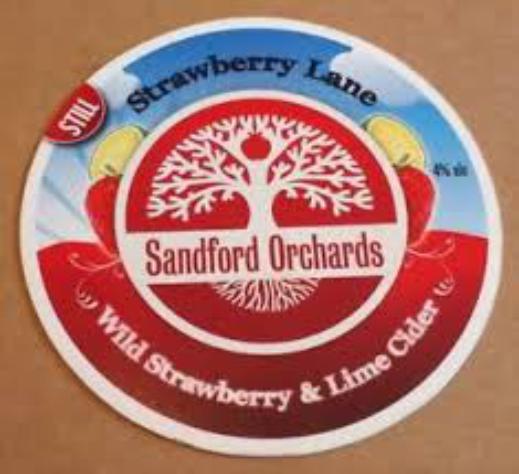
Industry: Food